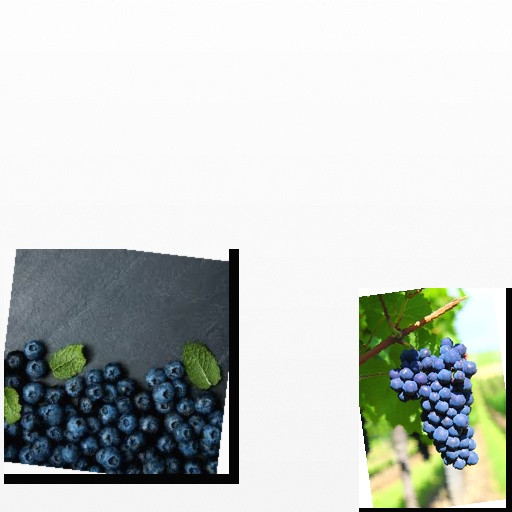
Food items: blueberry, grapes